John Grubb

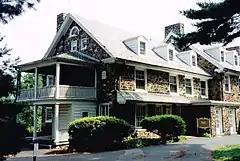
John Grubb's house was often rebuilt and expanded. In 1919, it became known as the Grubb Worth house and today it serves as the administrative office for the Holy Rosary Church in Claymont, Delaware

Born in Stoke Climsland, Cornwall, he was the 4th son of Henry Grubb Jr. and Wilmot (maiden name unknown). Henry was an early Quaker who was imprisoned several times for his beliefs. With no chance of being established in his home village, John and his older brother Henry emigrated to the West Jersey colony in 1677 on the Kent, the first ship of settlers organized by William Penn. While he arrived without the funds required to buy his own land, by 1682, he earned enough money to acquire a one-third interest in a tract on Naaman's Creek in Brandywine Hundred where he built his tannery. John was one of the early settlers who greeted William Penn in 1682 when he arrived in New Castle before he founded Philadelphia. Ultimately Penn and Grubb clashed over property they jointly owned and were unable to settle the dispute in their lifetimes.